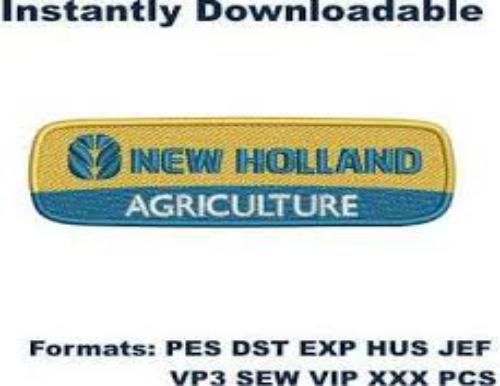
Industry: Others